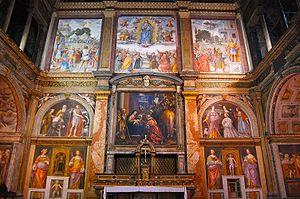
L'église San Maurizio al Monastero Maggiore, située à Milan, est l'église d'un couvent catholique. un tramezzo sépare l'église et ses fidèles du chœur du couvent où se tiennent les religieux cloîtrés pour assister à la messe et communier par un guichet.